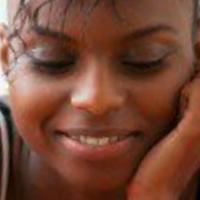
Age group: age 11-20